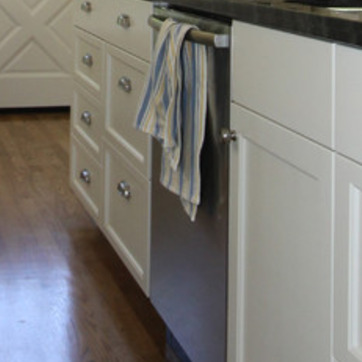
Material: fabric